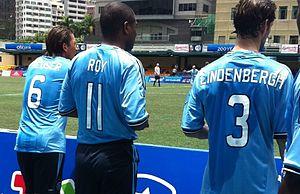
Martijn Franciscus Reuser est un footballeur néerlandais né le 1ᵉʳ février 1975 à Amsterdam.